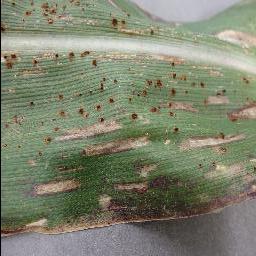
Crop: corn
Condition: (maize)_cercospora_spot_gray_spot